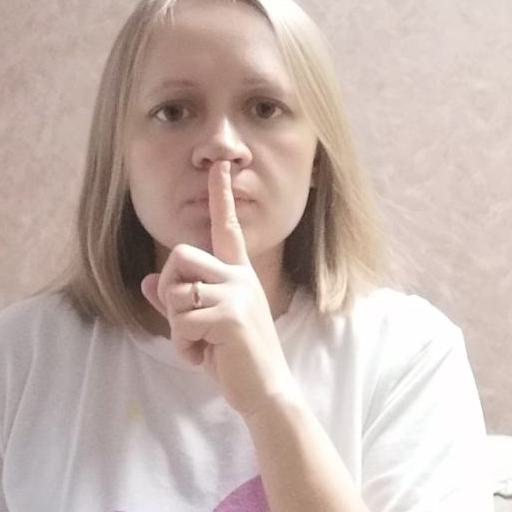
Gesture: mute